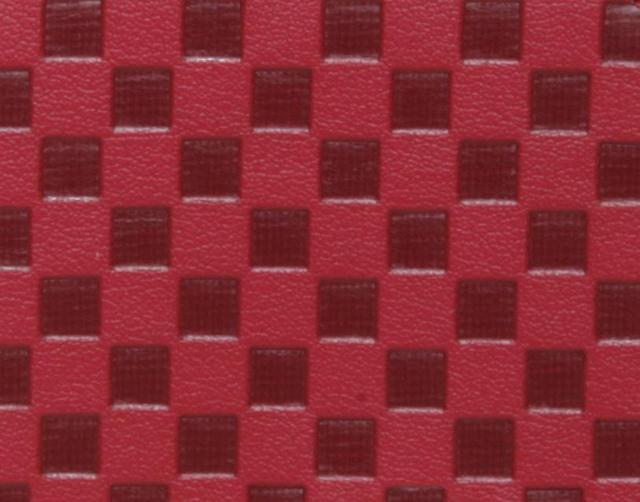
Texture: chequered